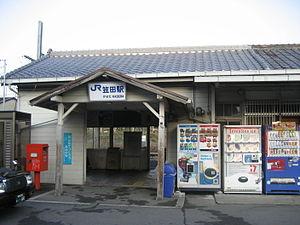
JR-ouest gare Kaseda Español: JR-oeste estación de Kaseda Русский: JR-запад станция Касэда